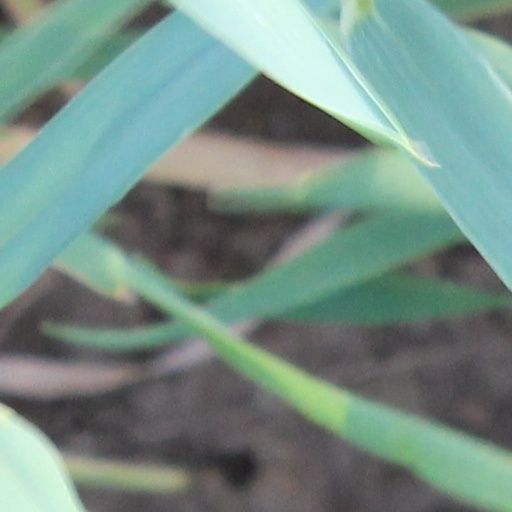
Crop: wheat